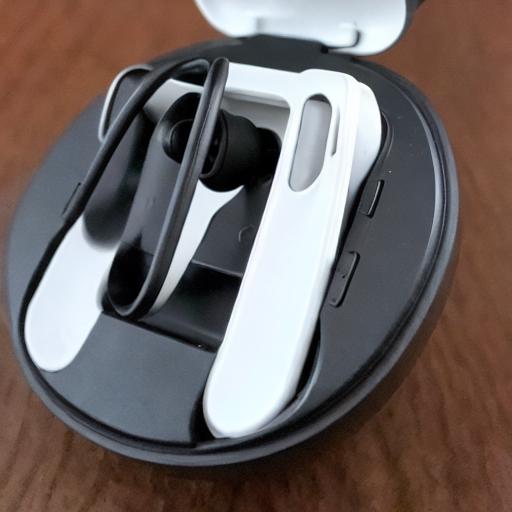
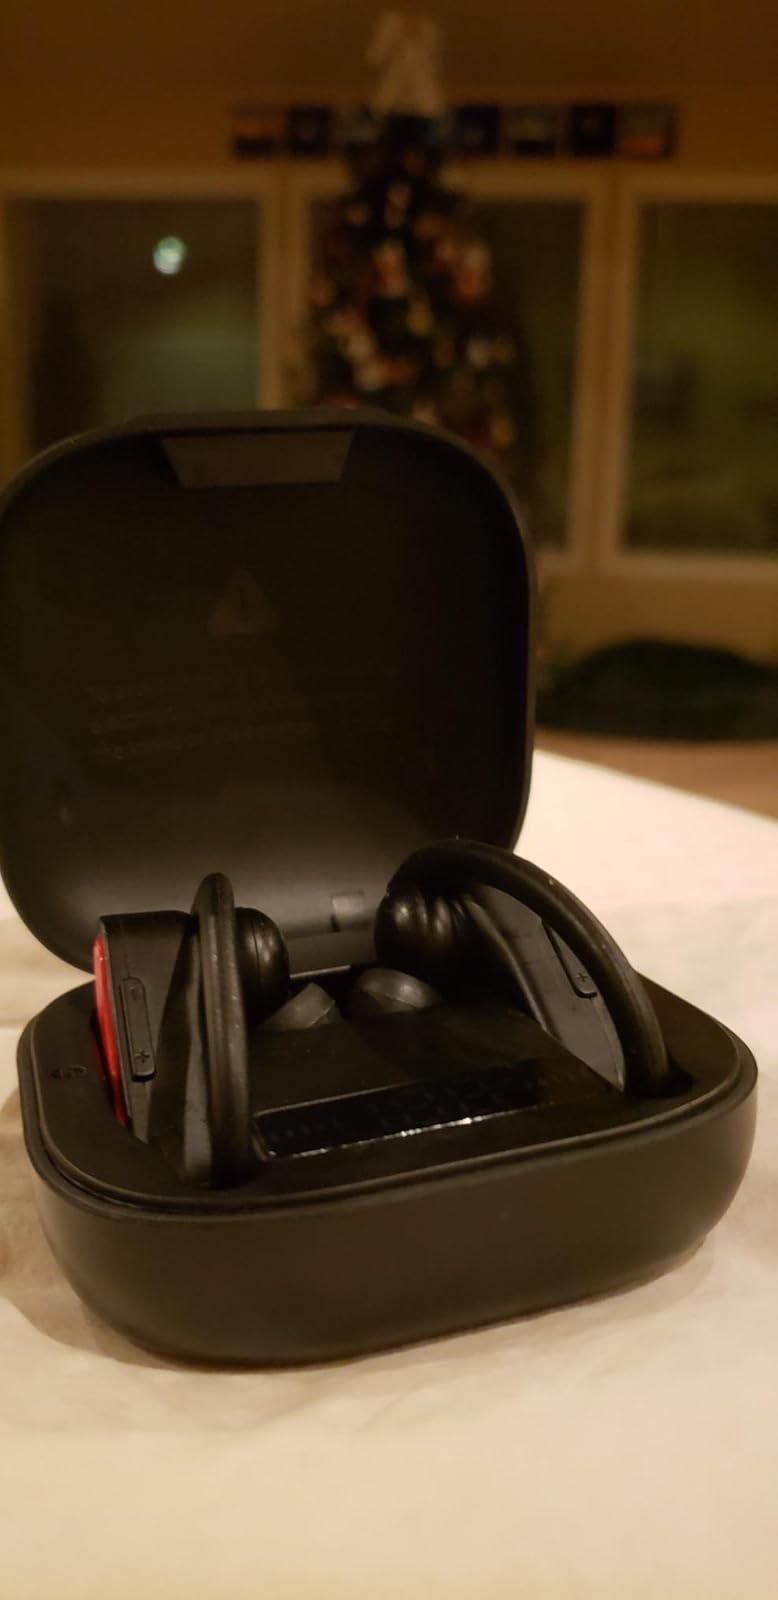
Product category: earbuds
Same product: no